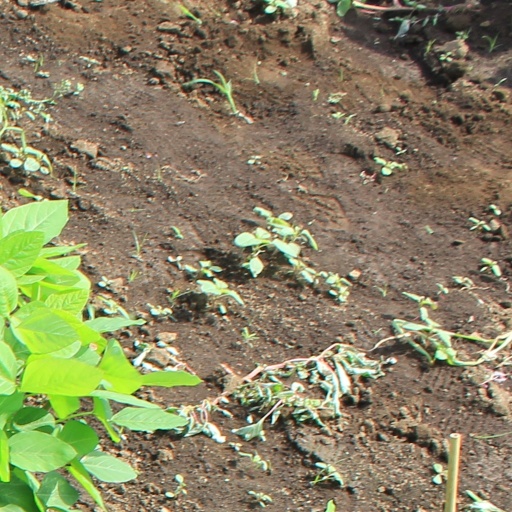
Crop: soybean